Frances Forbes-Robertson

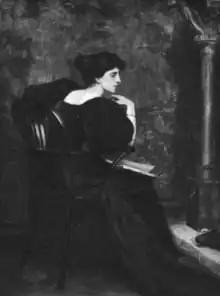
Frances Harrod. After a painting by H. de T. Glazebrook.

She married Henry Dawes Harrod FSA in 1900, and was the mother of Roy Harrod, the economist.